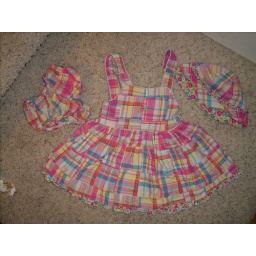
girl 24mo dress, bloomers and hat with flower detail underneath set - $5